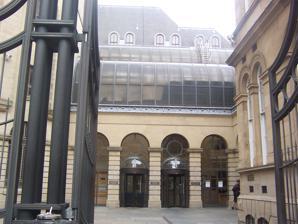
Building: Edinburgh Sheriff Court
Country: United Kingdom
Year built: 1994
Court in Edinburgh, Scotland, UK Edinburgh Sheriff Court Edinburgh Sheriff Court 55°56′52″N 3°11′26″W / 55.9478°N 3.1906°W / 55.9478; -3.1906 Location Edinburgh, Scotland Coordinates 55°56′52″N 3°11′26″W / 55.9478°N 3.1906°W / 55.9478; -3.1906 Number of positions 13 Sheriff Principal Currently Nigel Ross Since 2022 Edinburgh Sheriff Court is a sheriff court in Chambers Street in Edinburgh , within the sheriffdom of Edinburgh and Borders. History A courtroom in Edinburgh Sheriff Court Until the mid-1990s, hearings took place in the Old Sheriff Court in the Lawnmarket . However, as the number of court cases in Edinburgh grew, it became necessary to commission a modern courthouse for criminal matters. The site the court officials selected had previously been occupied by a part of Heriot-Watt University . The new courthouse was designed by John Kirkwood Wilson of PSA Projects, built in buff sandstone at a cost of £47 million, and was officially opened to the public by the sheriff principal , Gordon Nicholson, in September 1994. The Cowgate elevation is eight storeys high and public access is to be building, which on the fourth level, is from Chambers Street. Internally, the building was laid out to accommodate 16 courtrooms. Operations The court deals with both criminal and civil cases. There are currently thirteen sheriffs in post at Edinburgh Sheriff Court. They sit alone in civil cases and are assisted by a jury of fifteen members selected from the electoral roll in some criminal cases (cases involving solemn proceedings only). The Sheriff Principal is Nigel Ross who was appointed in 2022. References